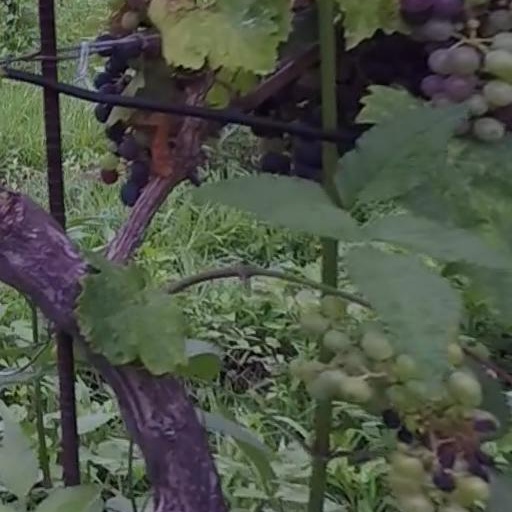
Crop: grape